The Royal Tutor

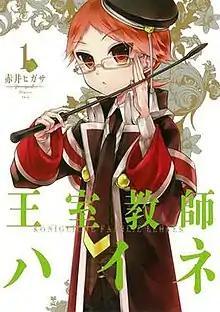
Cover of "The Royal Tutor" volume 1 by Square Enix

is a Japanese manga series written and illustrated by Higasa Akai. It was serialized in Square Enix's manga magazine "Monthly GFantasy" from November 2013 to May 2021. It has been collected in seventeen volumes as of August 2021. Yen Press has licensed the manga and distributed monthly chapters digitally. An anime television adaptation by Bridge aired from April 4 to June 20, 2017.